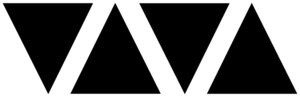
VIVA était une chaîne de télévision musicale allemande du groupe Viacom International Media Networks Europe. Elle était diffusée notamment sur le satellite Astra 1 à 19,2°E.